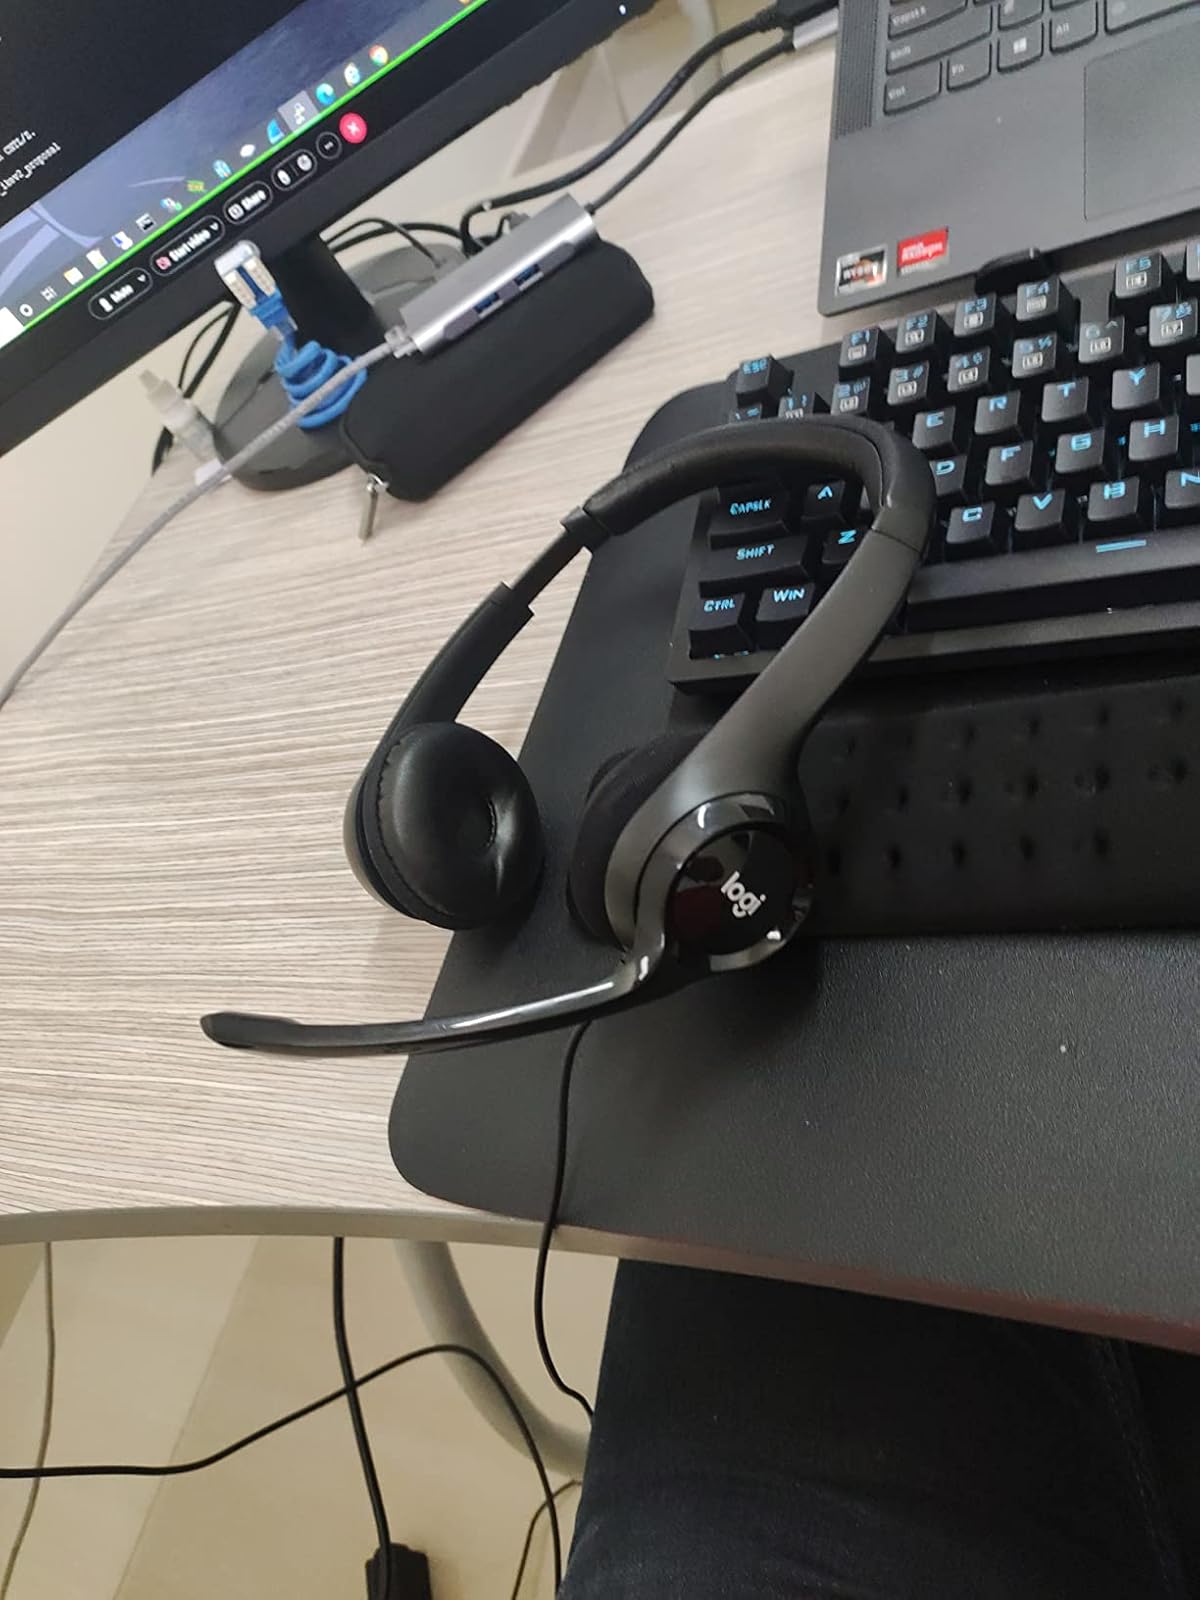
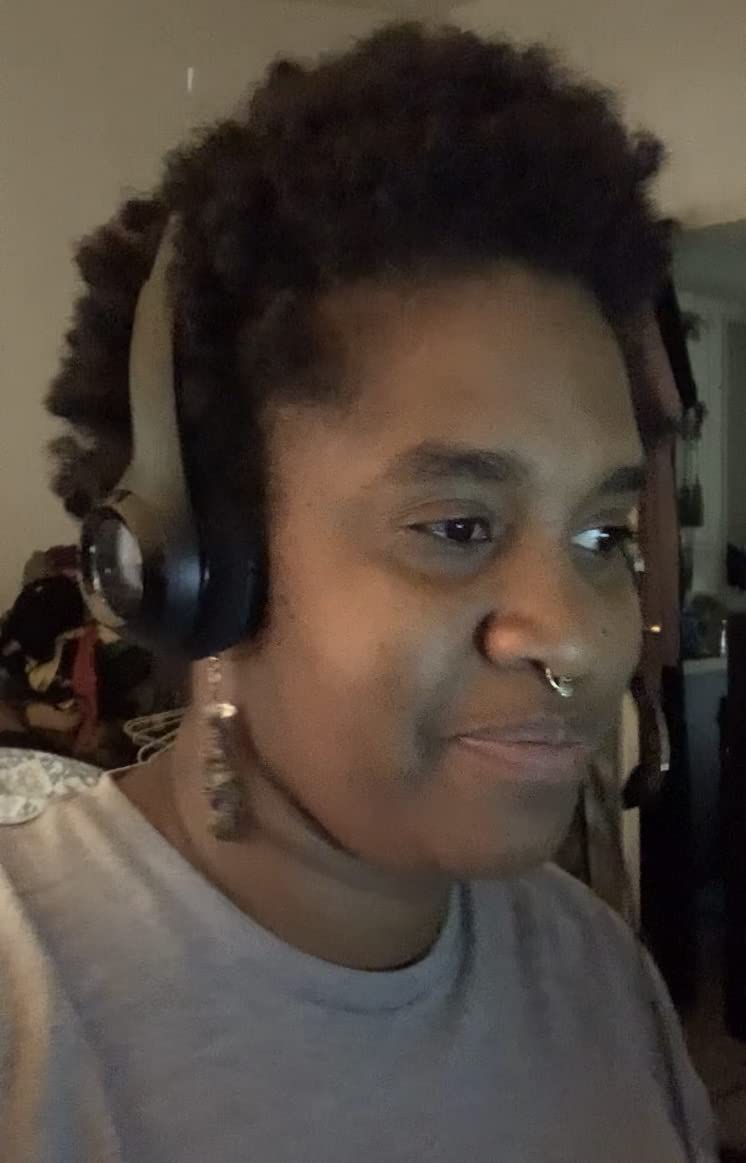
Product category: headphones
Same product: yes